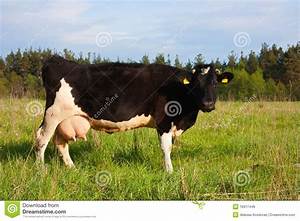
Label: mucca